Halifax Seaport

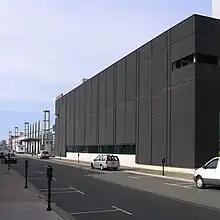
NSCAD University is one of the tenants of Halifax Seaport.The former Halifax Farmers Market is in the background.

The Halifax Seaport is a Canadian commercial development located on the Halifax, Nova Scotia waterfront, at the southern end of the Halifax Boardwalk. It is a re-use of former shipping warehouses. The intent of the multi-year project is to create a thriving new arts and culture district in the city.